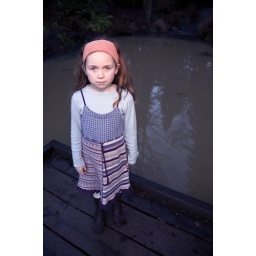
girl standing by pond